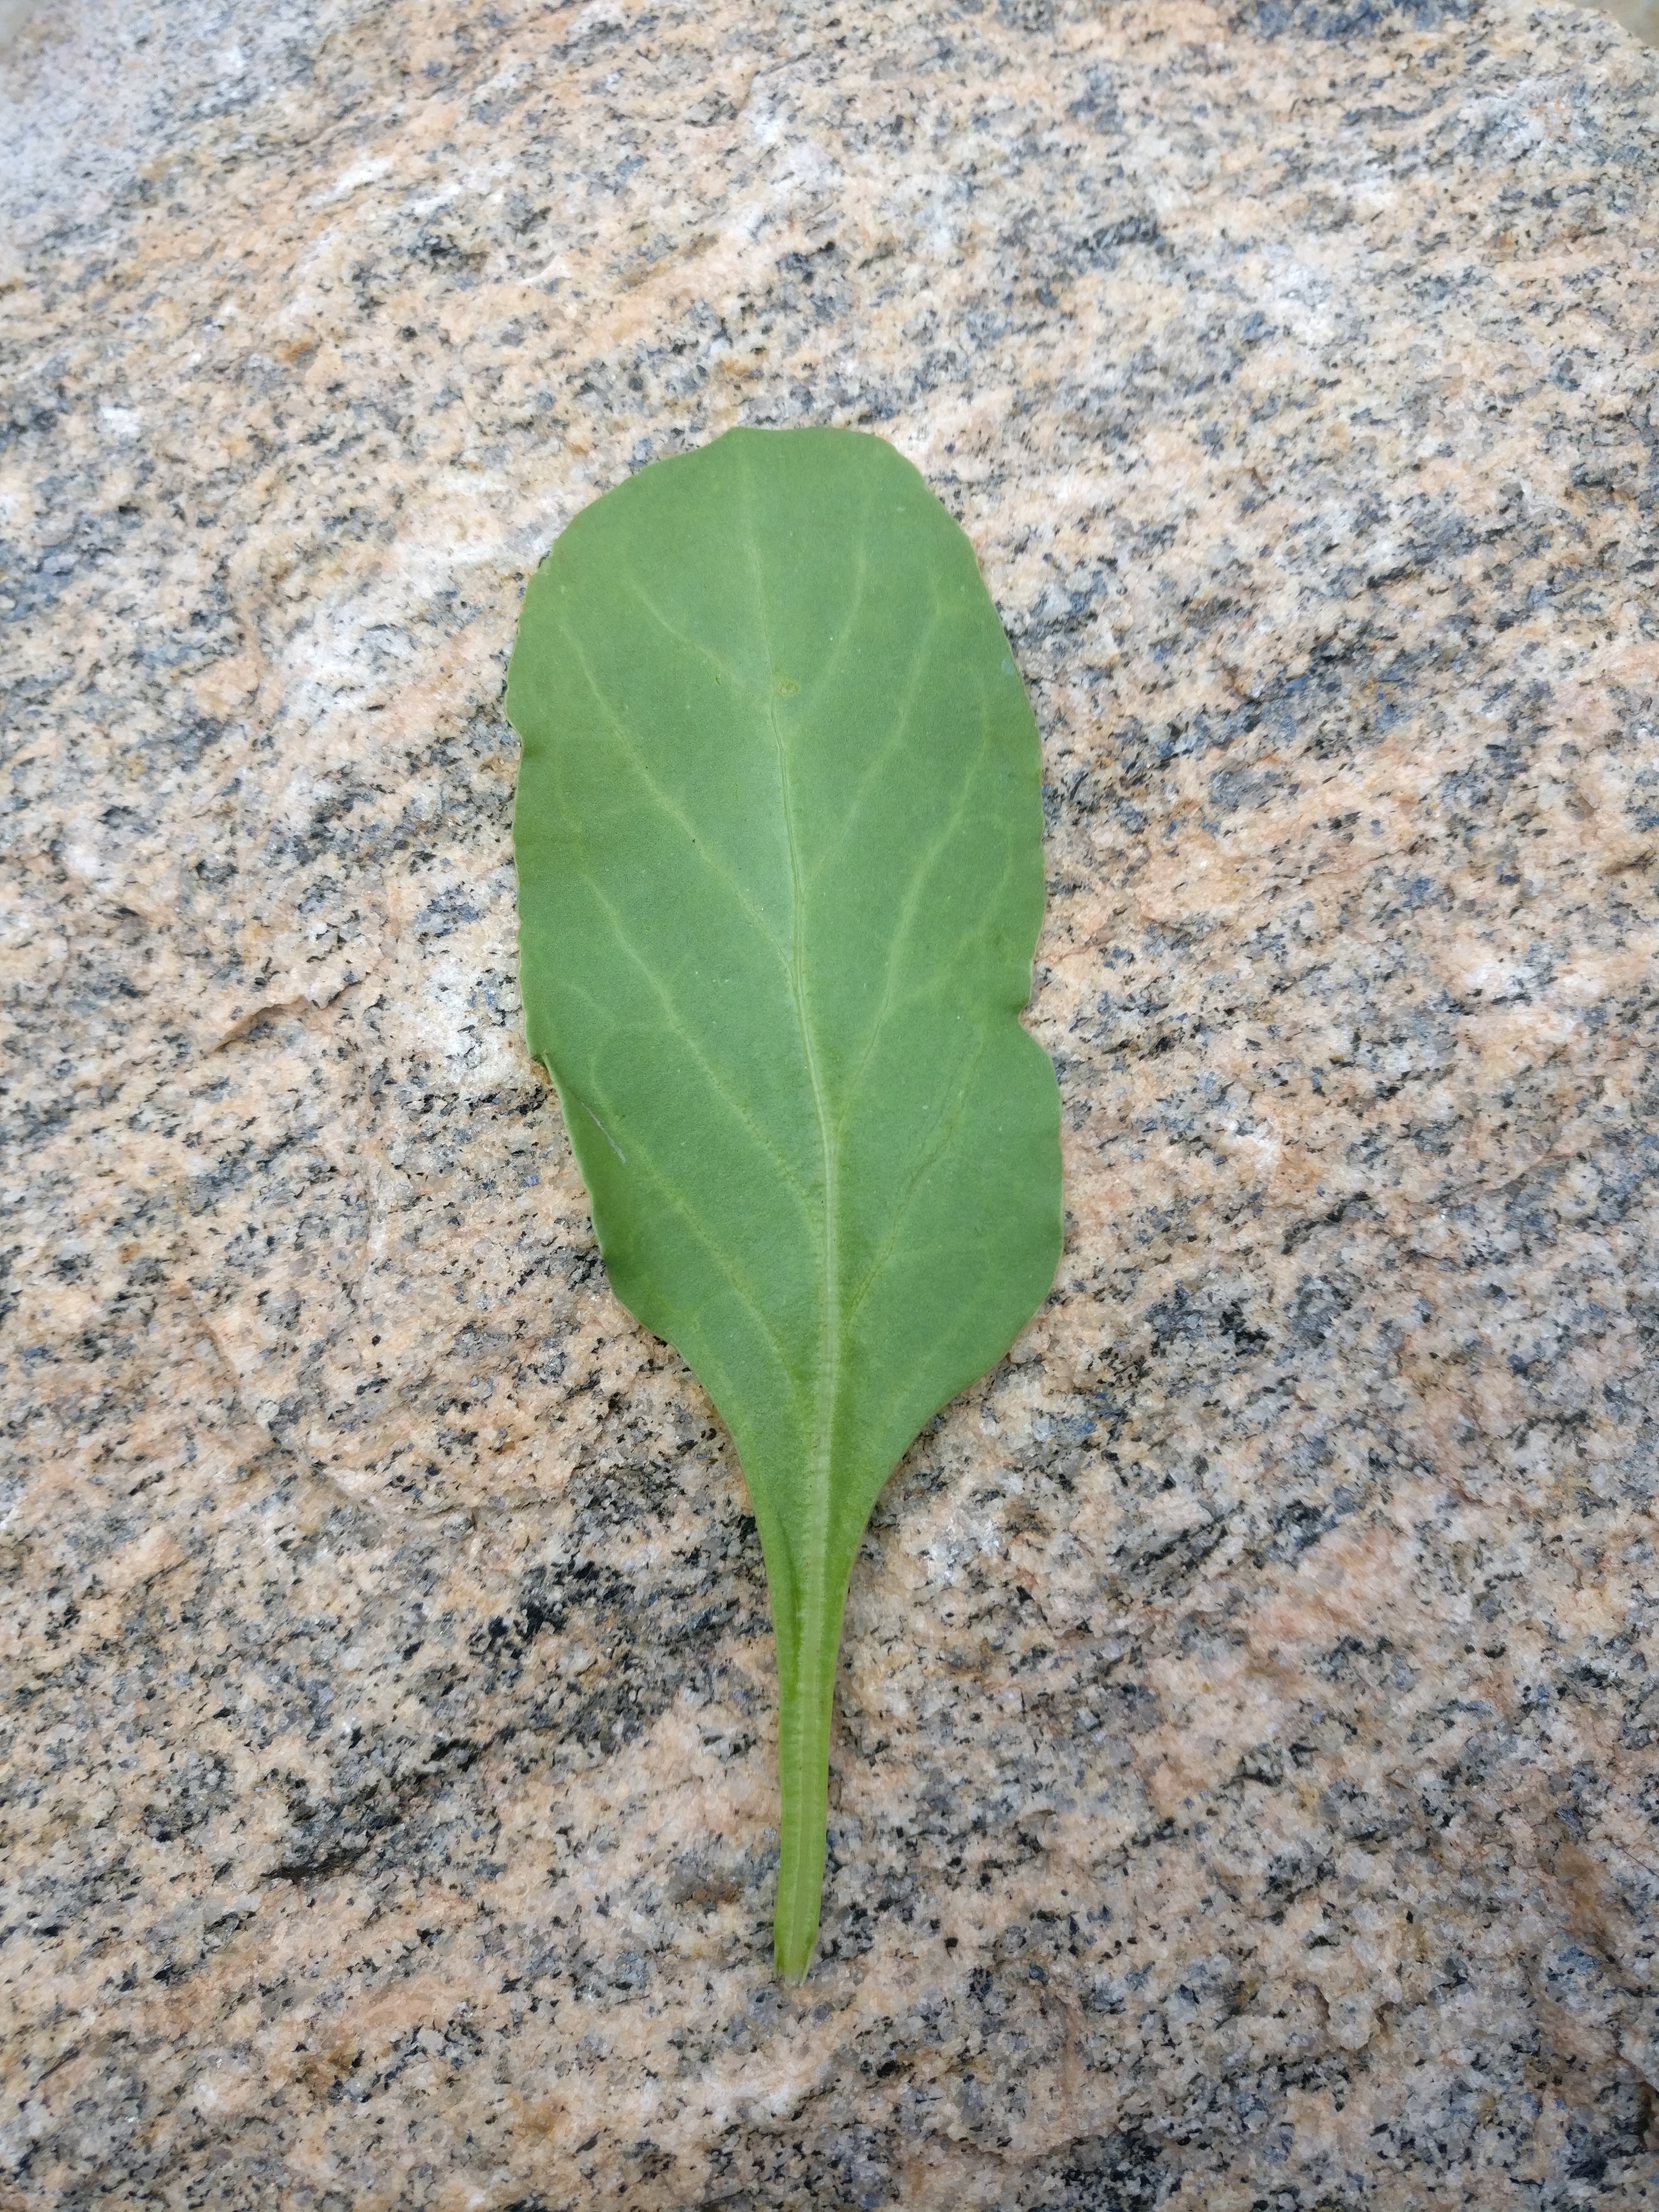
Plant: Palak(Spinach)